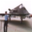
Label: airplane